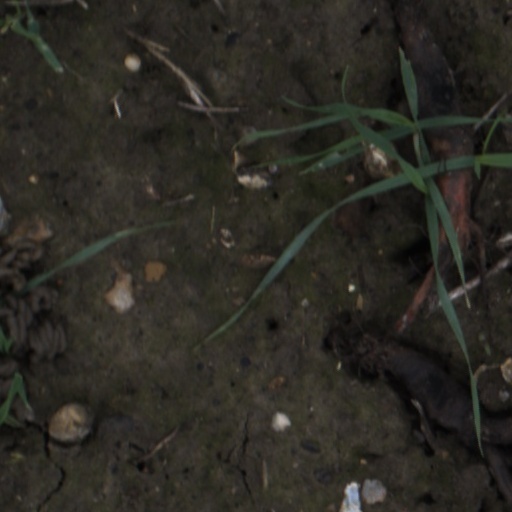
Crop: wheat